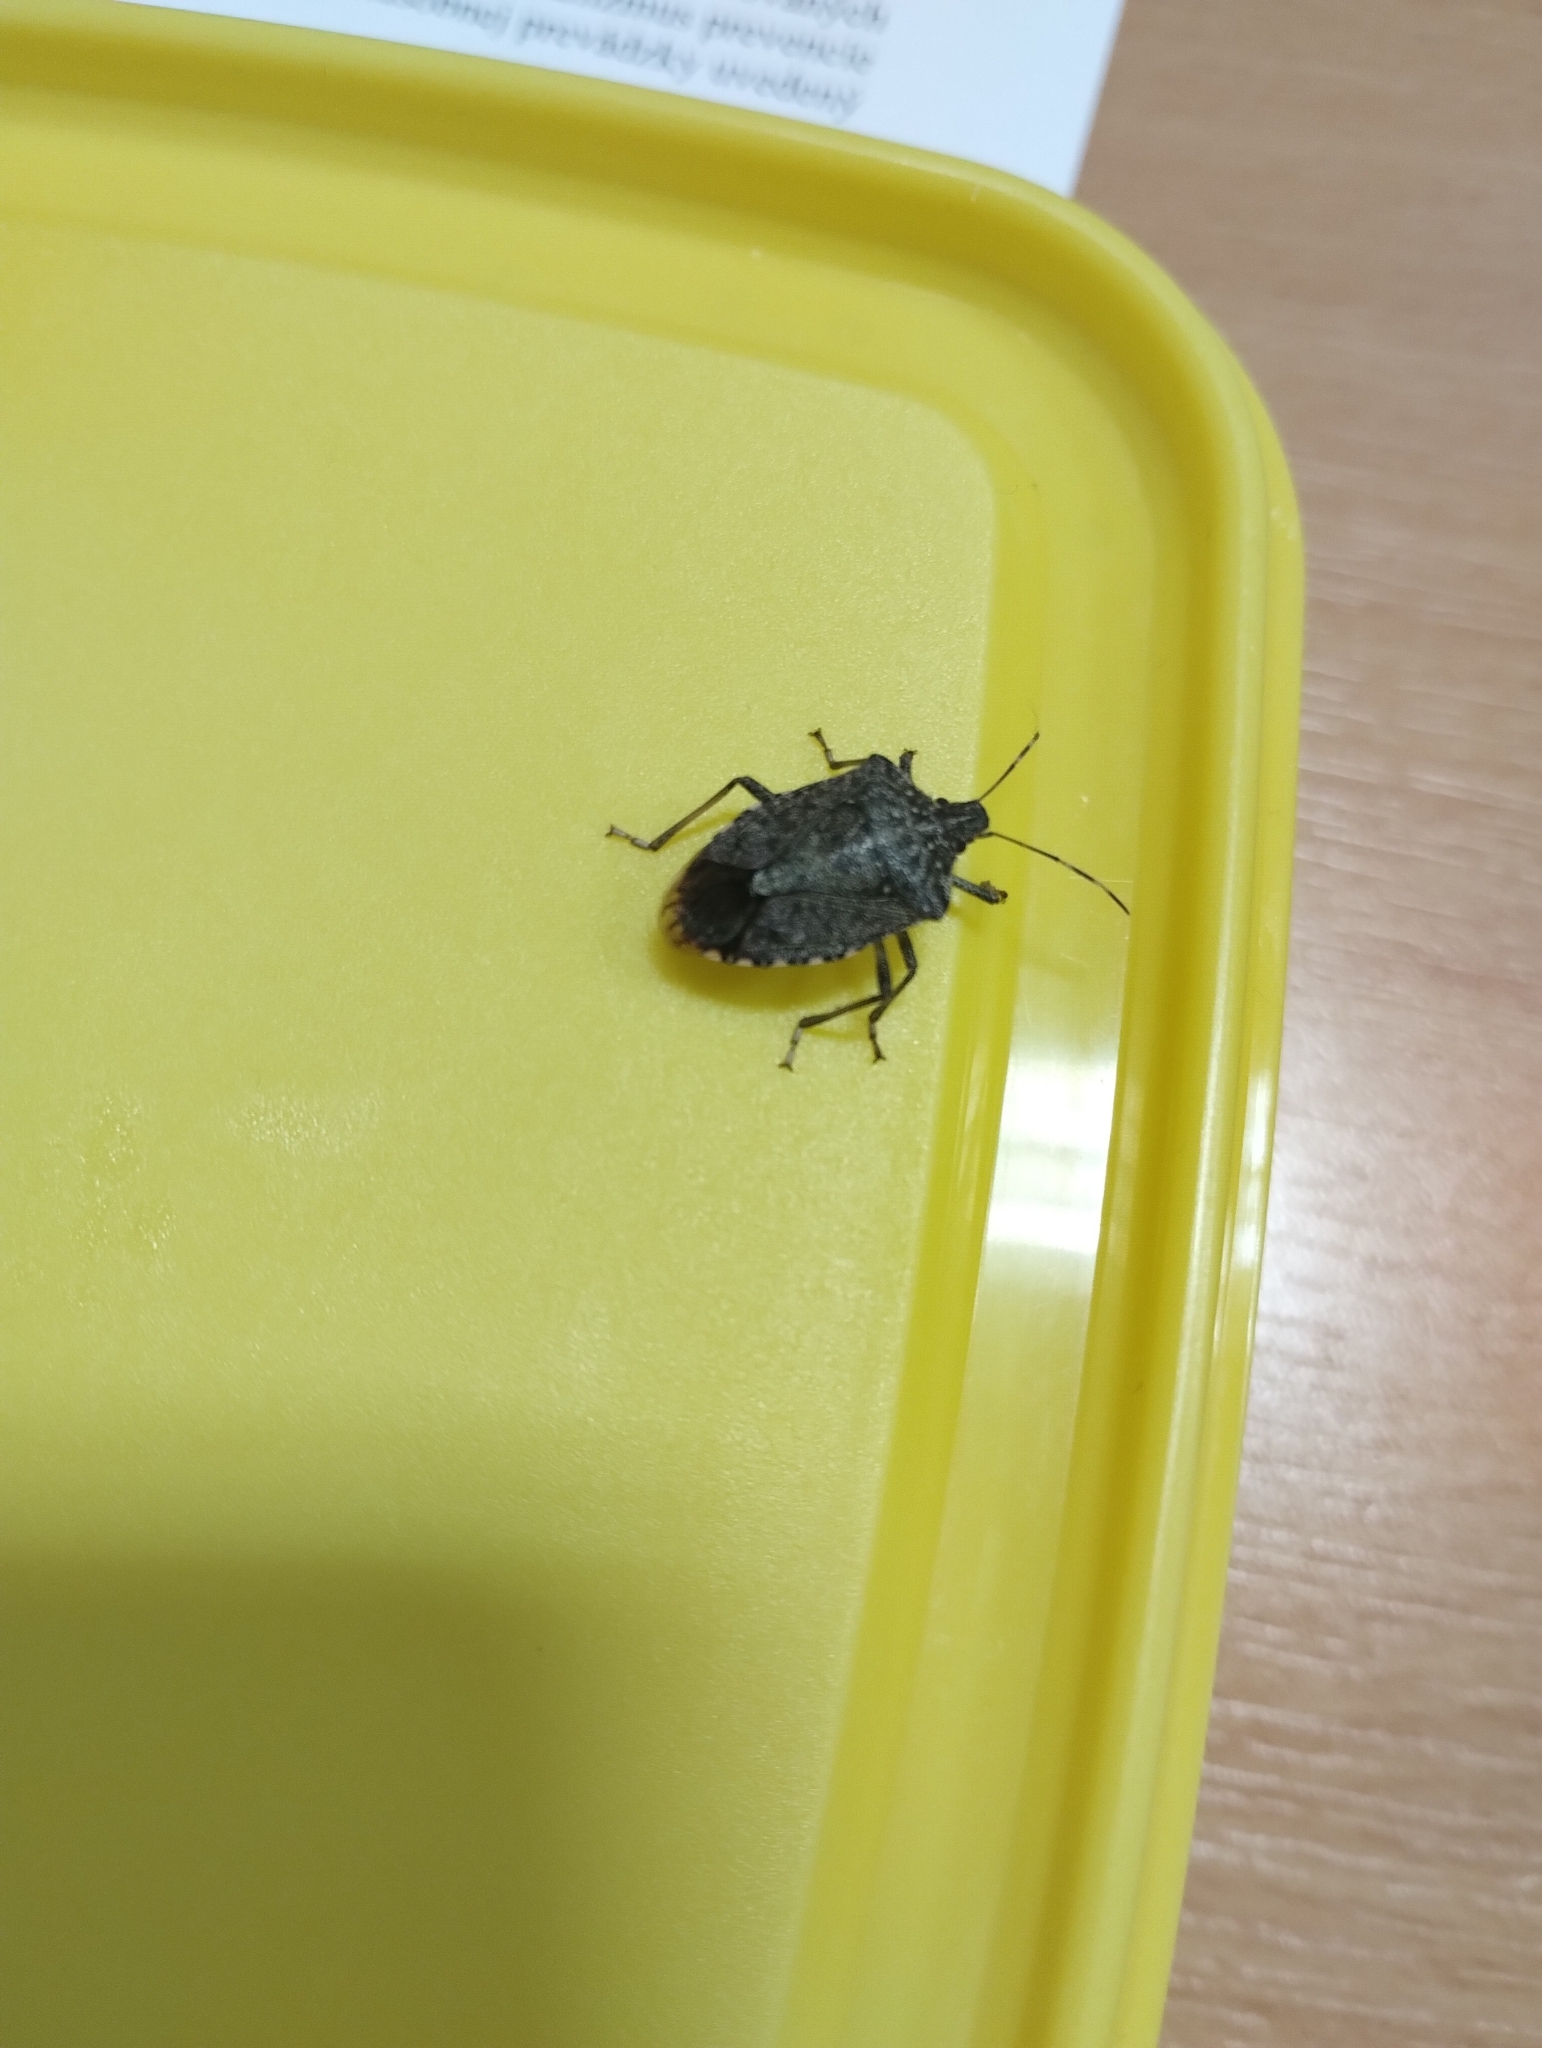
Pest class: stink_bug